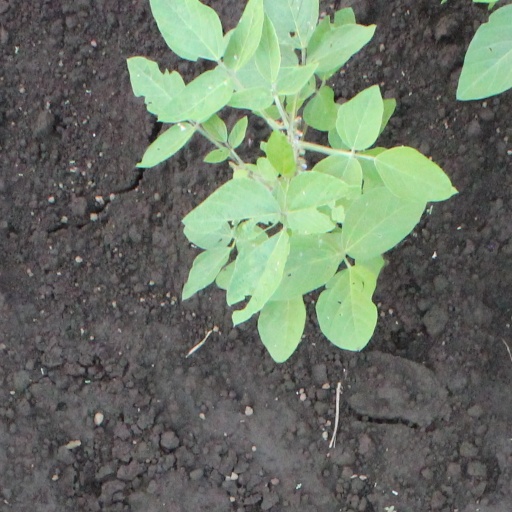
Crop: soybean